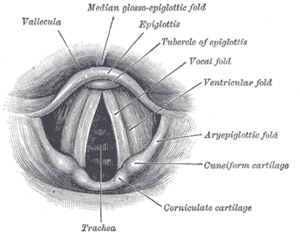
L'intubation trachéale, souvent appelée simplement intubation, est un geste technique médical consistant à introduire un dispositif tubulaire dans la trachée. L'intubation assure la liberté et l'étanchéité des voies aériennes supérieures, permet la ventilation mécanique et l'administration de médicaments par voie pulmonaire. Le contrôle des voies aériennes au cours de l'anesthésie générale est son indication la plus fréquente, mais elle est pratiquée également dans le cadre de l'urgence pour prévenir ou traiter des situations telles que l'asphyxie, l'obstruction des voies aériennes ou l'inhalation de corps étrangers, notamment en traumatologie et en réanimation.
La phonétique, la phonologie et l'orthophonie sont trois approches complémentaires de l'étude des sons hébreux menée par la grammaire hébraïque. La description de l'appareil et des fonctions phonatoires à l'aide de mots hébreux permet de mieux comprendre la terminologie hébraïque qui qualifie les phones et les classe en itzourim assimilés aux consonnes de la linguistique générale, en tenouot assimilées aux voyelles accompagnées de souffle pulmonaire, et en euphonèmes.
La glotte est le segment du larynx, en dessous du vestibule et au-dessus de la cavité épiglottique, qui comprend les deux plis vocaux. En phonétique articulatoire, un son produit au niveau de la glotte est dit glottal, de même qu'un flux d'air créé par une dépression ou une surpression entre la glotte fermée et une partie de la bouche.